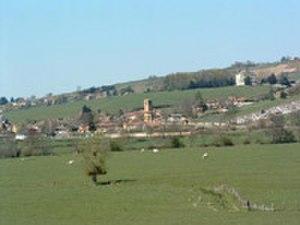
Le Bourg
Saint-Nizier-sous-Charlieu est une commune française située dans le département de la Loire en région Auvergne-Rhône-Alpes, adhérente à la communauté de communes Charlieu-Belmont Communauté.